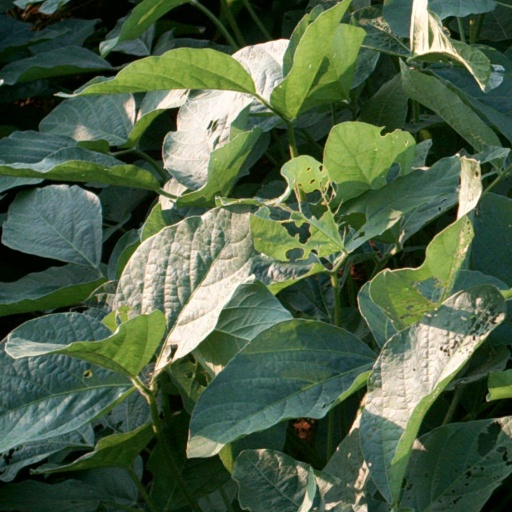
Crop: soybean